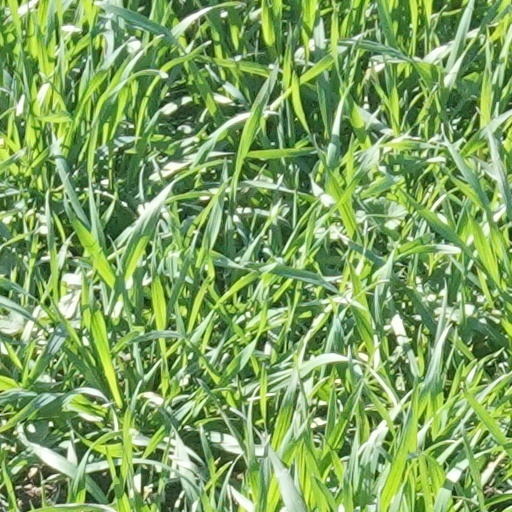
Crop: wheat